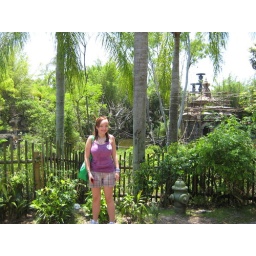
After the water ride in animal kingdom... a little wet